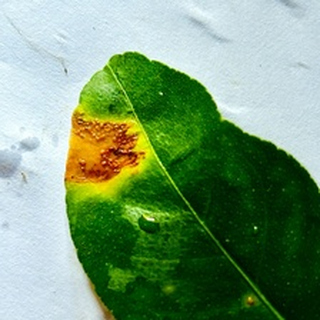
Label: lemon_citrus_canker